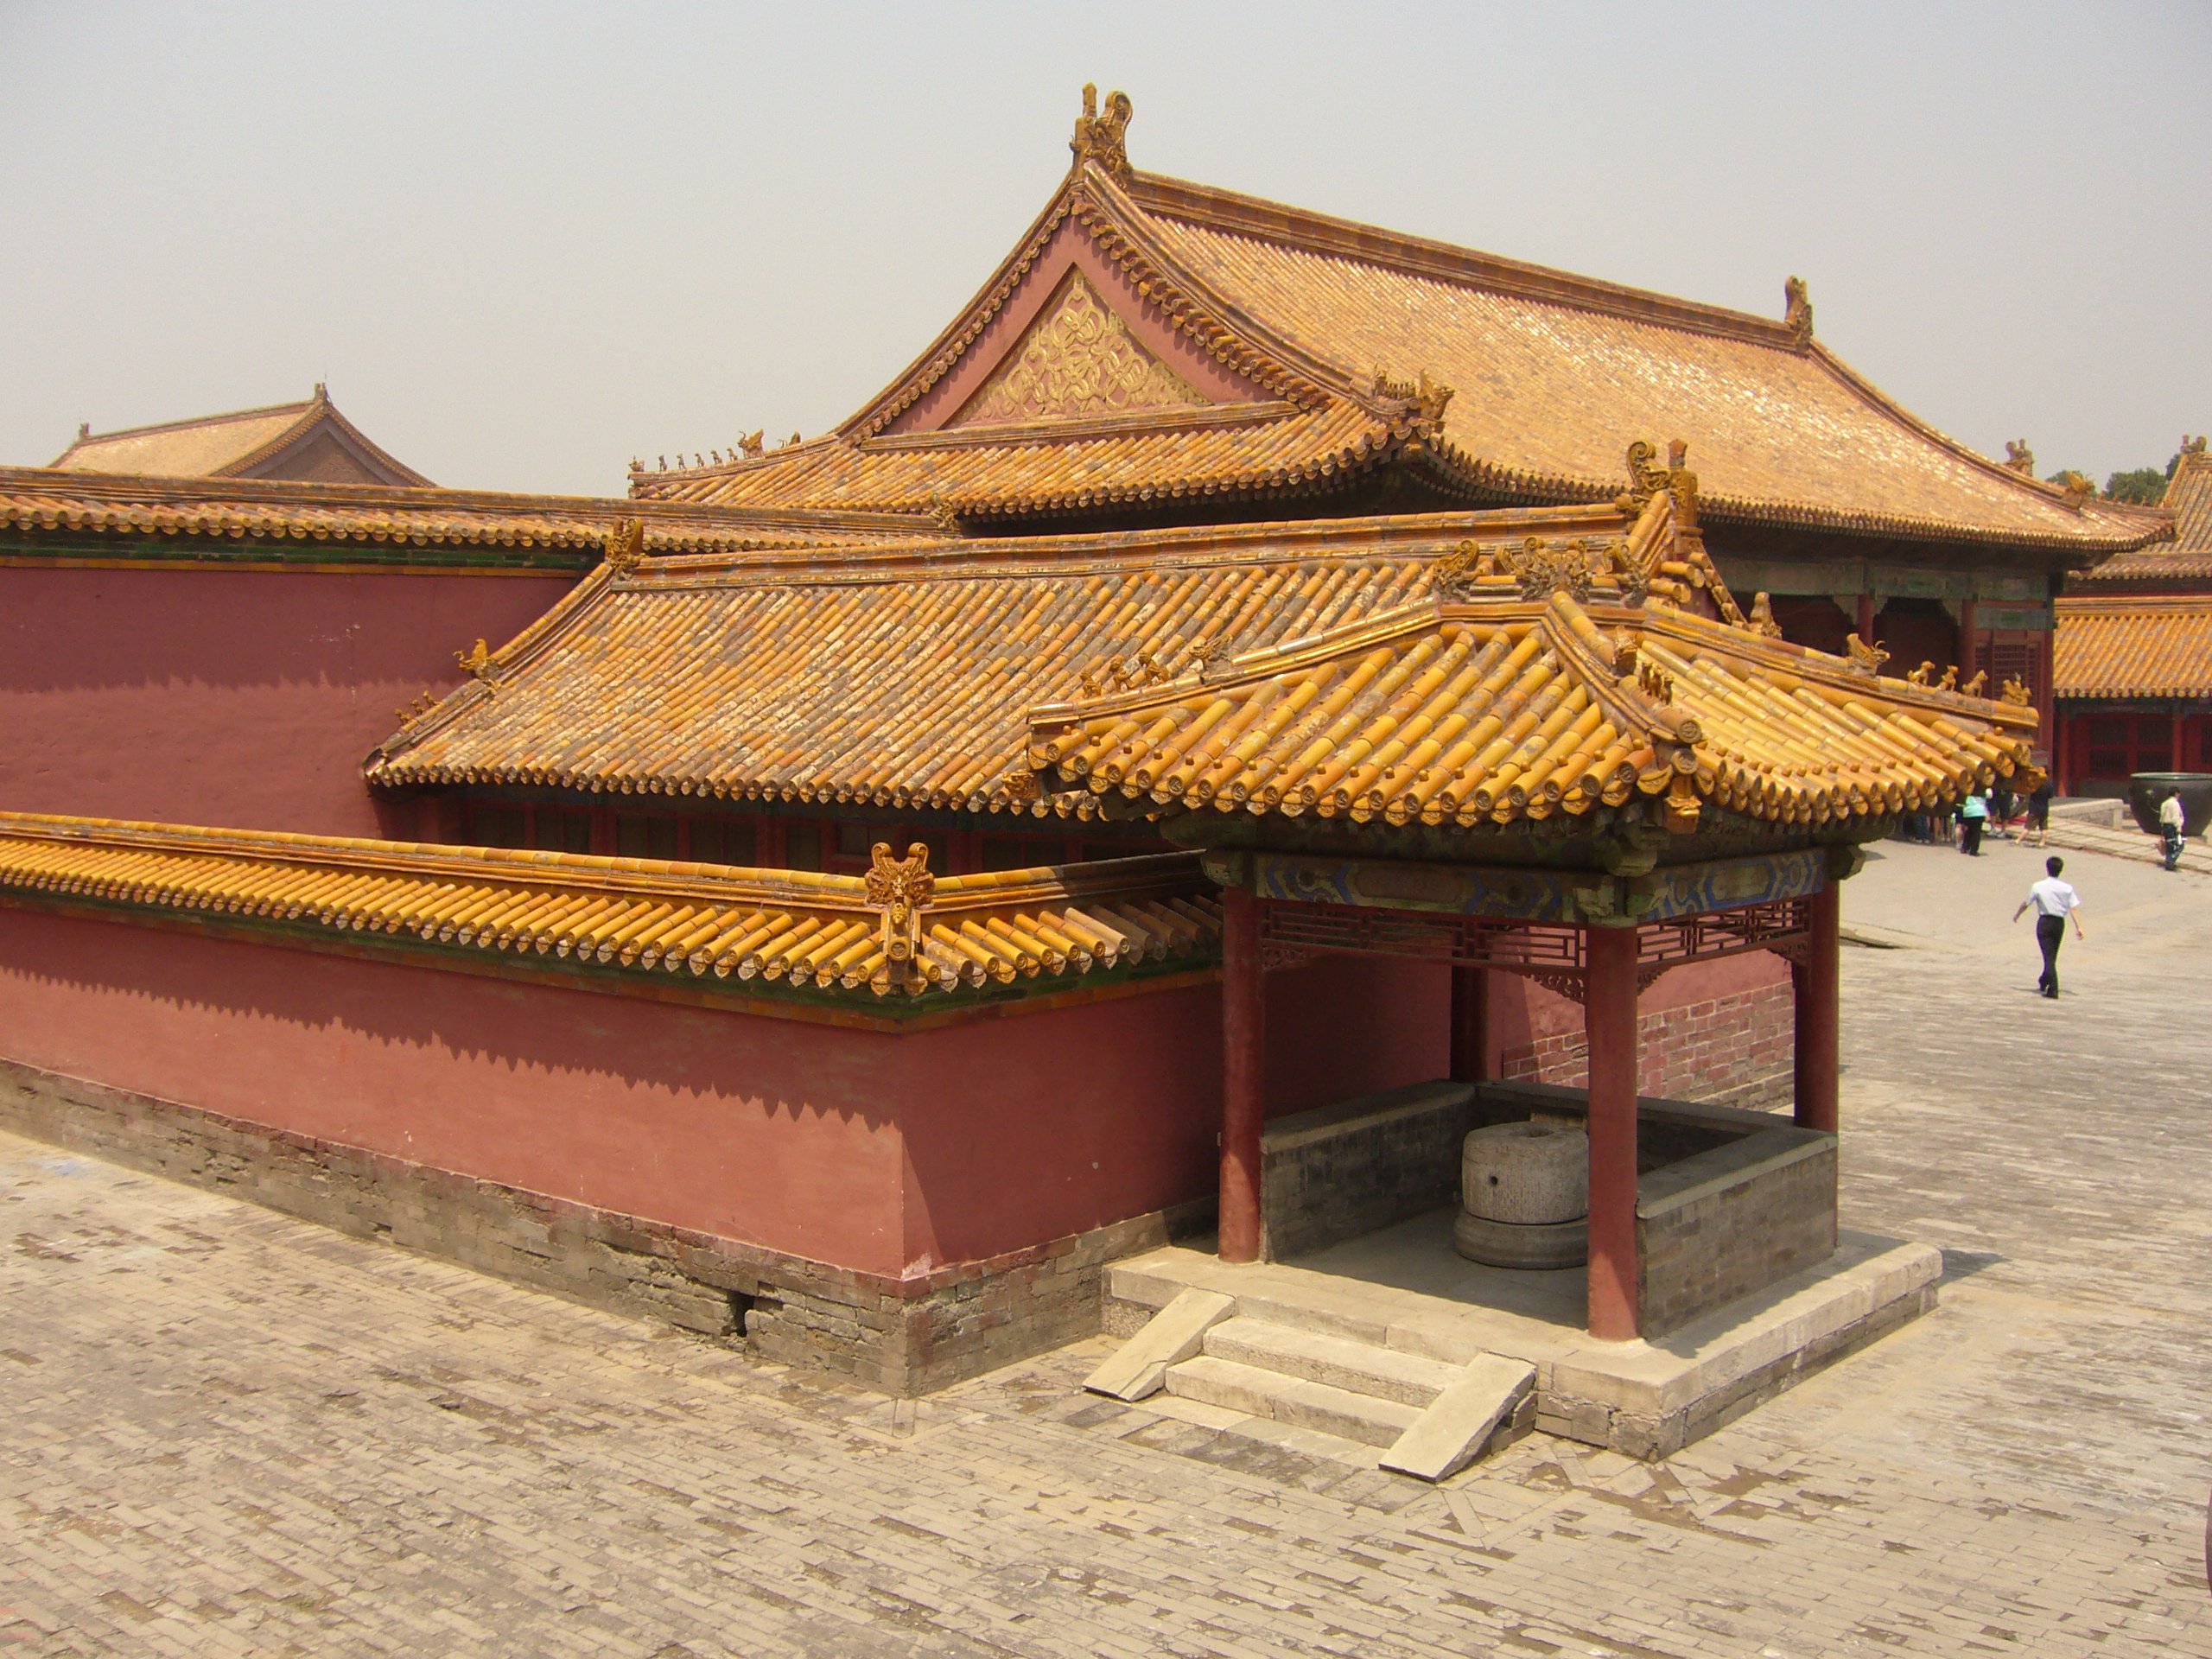
building, palace, home, place of worship, temple, beijing, chinese architecture, wat, forbidden city, hindu temple, historic site, ancient history